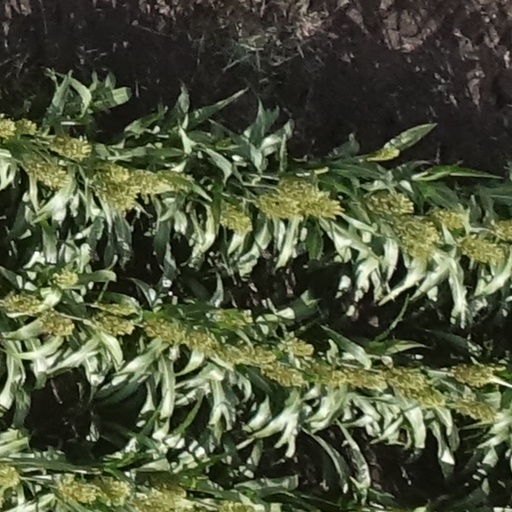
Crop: sorghum